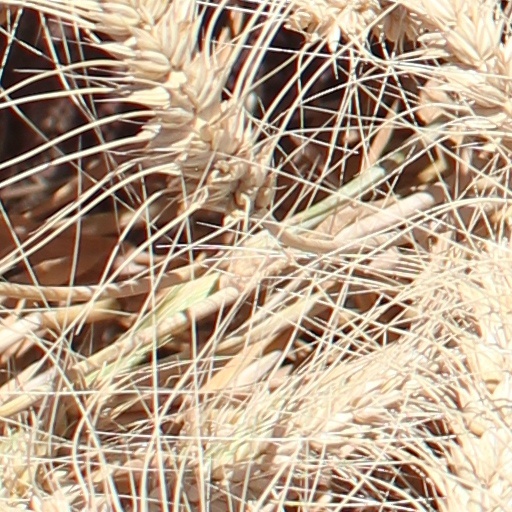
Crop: wheat